Oregon Ducks football

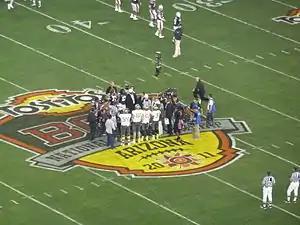
Oregon vs. Auburn in the 2011 BCS National Championship Game

Once again, Oregon found a working major college coach to take over its program, hiring Len Casanova from the University of Pittsburgh after Aiken's resignation. Casanova gradually rebuilt the program, and eventually led the Ducks to a winning record in 1954. The Ducks played in the earliest nationally televised college football game in 1953, against Nebraska in Lincoln, winning 20–12.